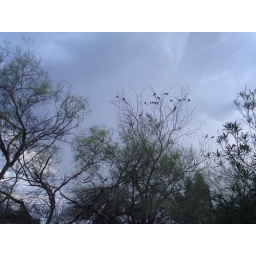
clouds rolling in through the trees behind the wall around my house